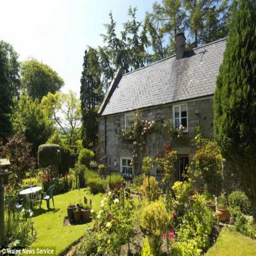
the house also boasts a detached stone cottage in the garden